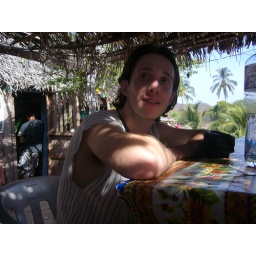
Rodolpho waiting for his fish quesadillas, homemade by the beach proprietor's wife, delicious!